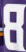
Number: 8